Third Hughes ministry

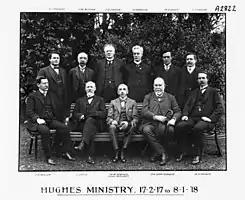
Group photo of the Third Hughes ministry

The Third Hughes ministry (Nationalist) was the 13th ministry of the Government of Australia. It was led by the country's 7th Prime Minister, Billy Hughes. The Third Hughes ministry succeeded the Second Hughes ministry, which dissolved on 17 February 1917 after the governing National Labor Party merged with the Liberal Party to form the Nationalist Party. The National Labor Party itself formed as a consequence of the split that took place within the then-governing Labor Party over the issue of conscription. The ministry was replaced by the Fourth Hughes ministry on 8 January 1918 following the resignation of Hughes as prime minister after a vote of no-confidence within the Nationalist Party in the wake of a failed second referendum on conscription. However, due to a lack of alternative leaders, Hughes was immediately re-commissioned as prime minister by Governor-General Sir Ronald Munro Ferguson.